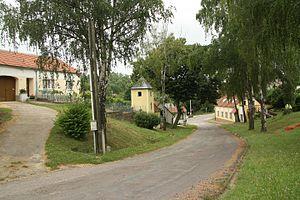
Němčičky est une commune du district de Znojmo, dans la région de Moravie-du-Sud, en République tchèque. Sa population s'élevait à 84 habitants en 2019.